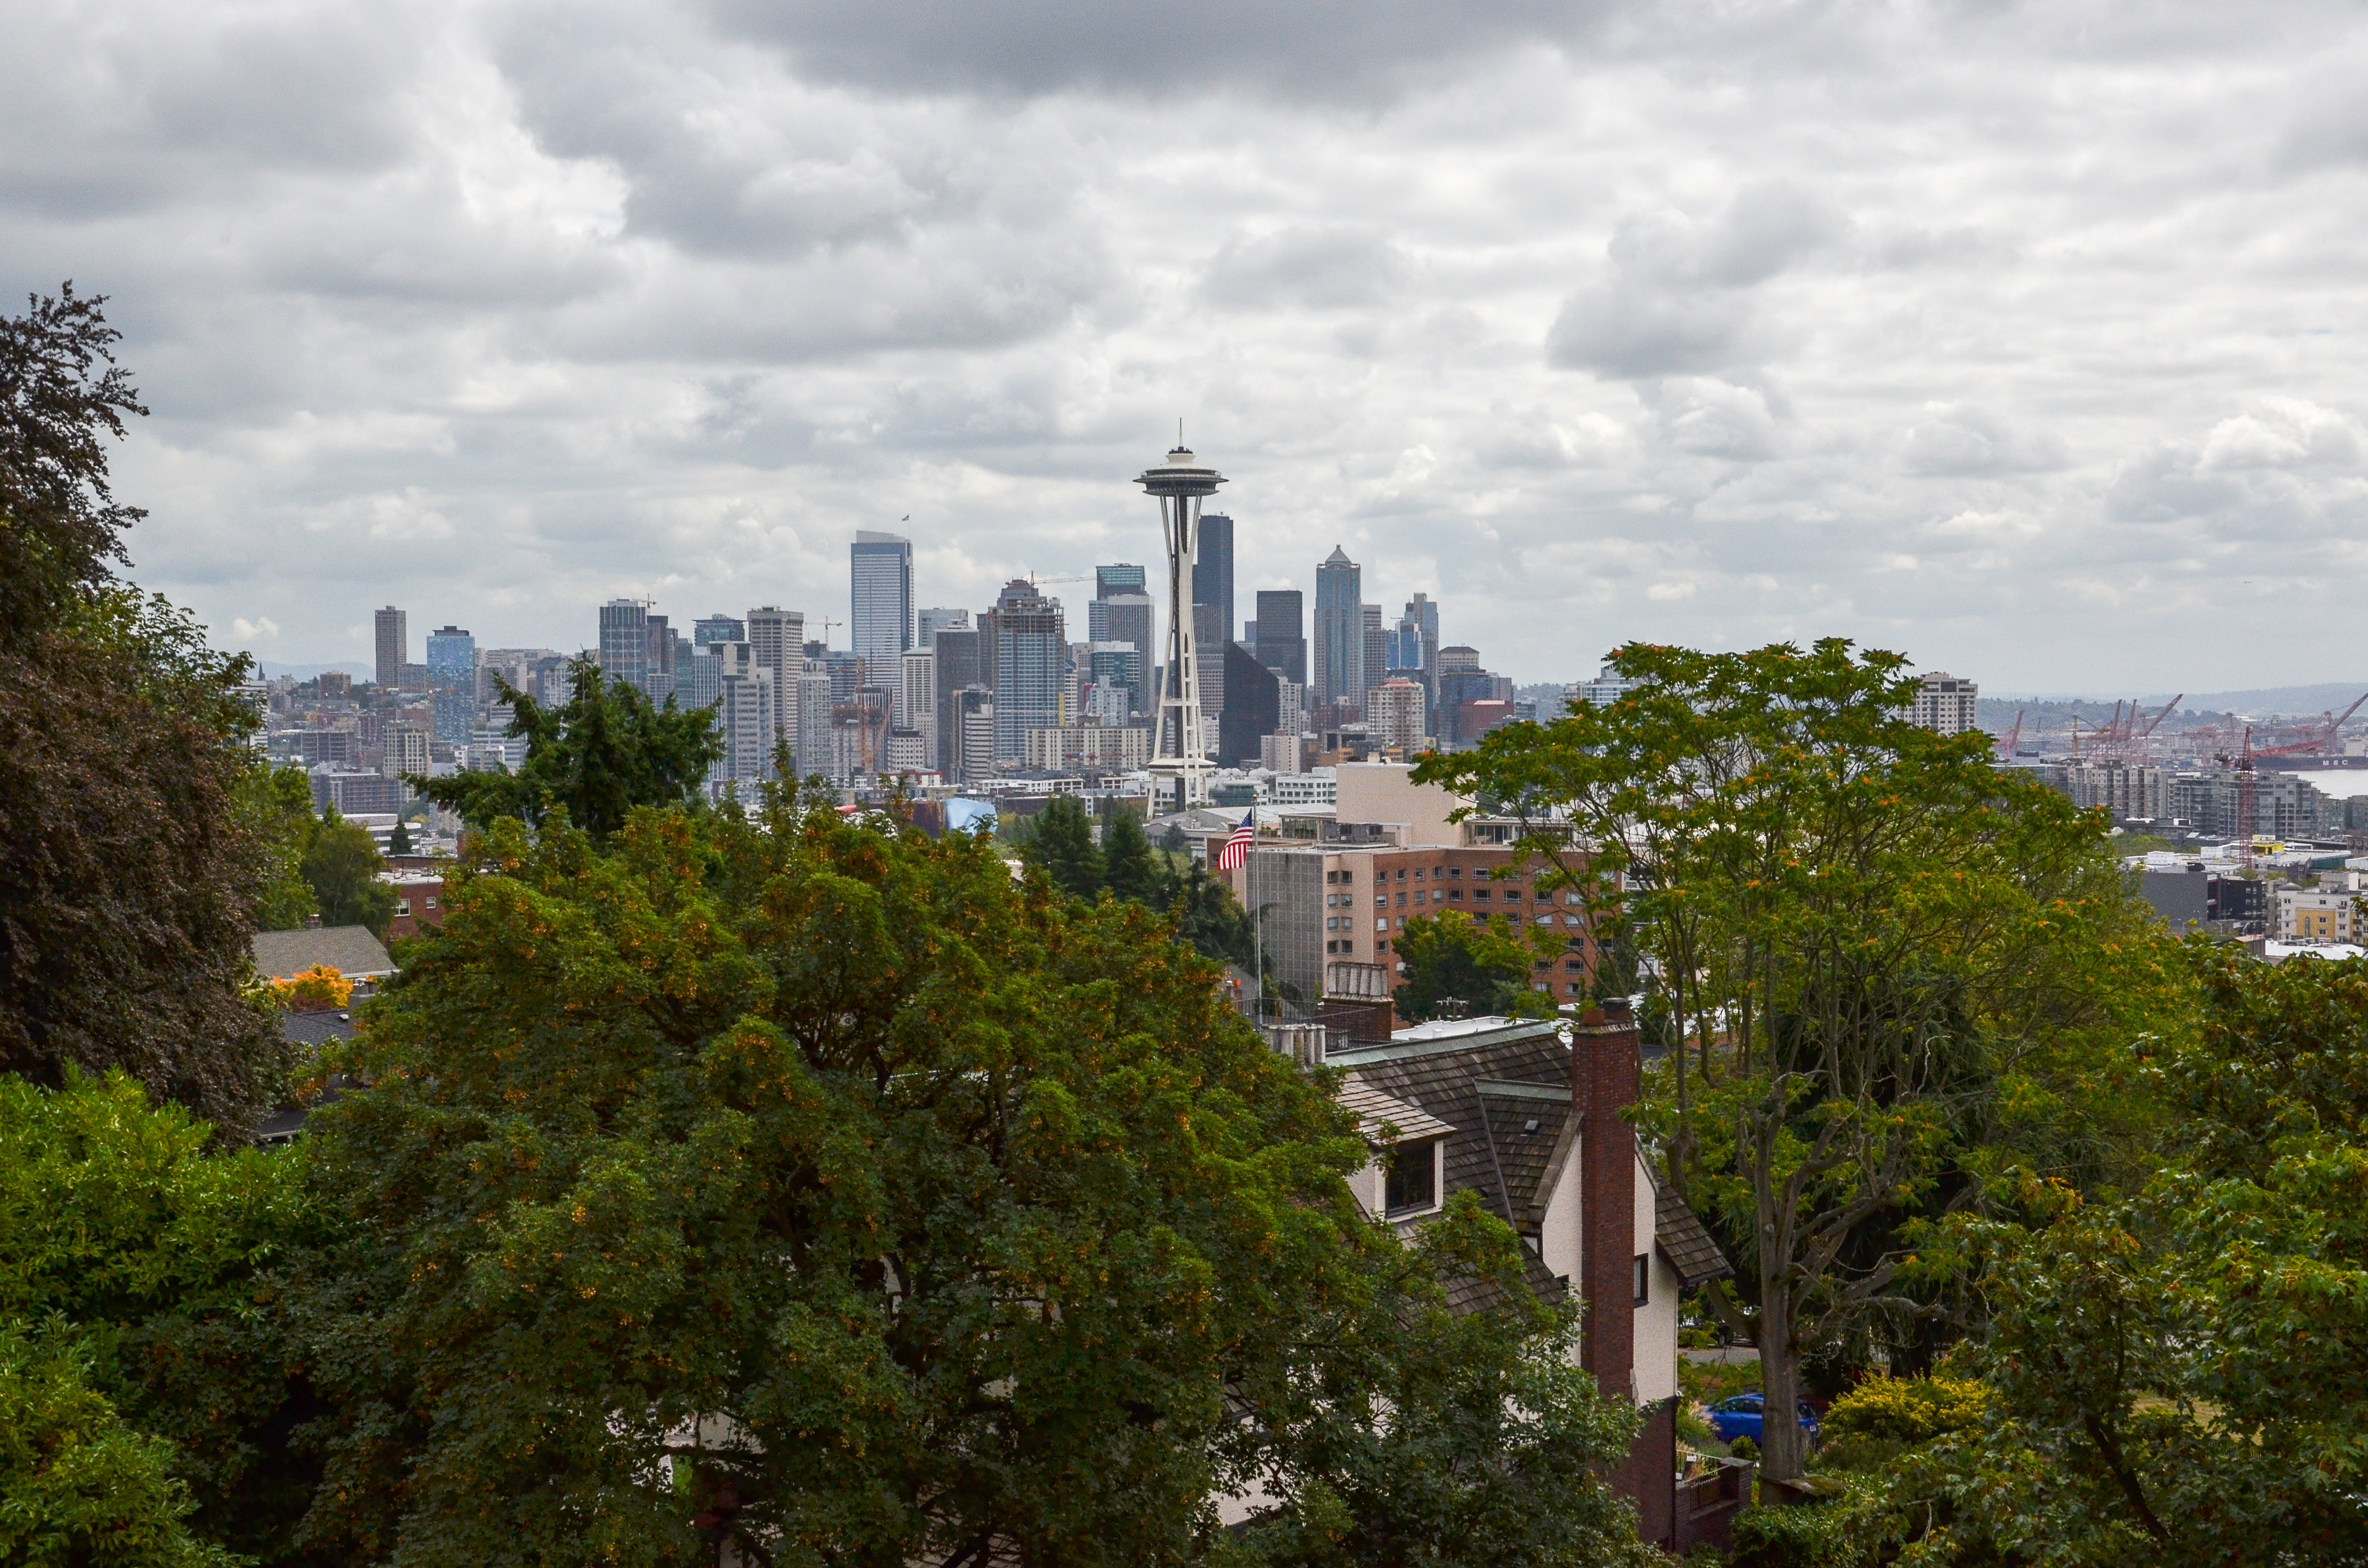
tree, skyline, cloudy, flower, town, city, skyscraper, cityscape, downtown, tower, park, usa, america, landmark, tower block, space needle, washington, seattle, west coast, trees, places of interest, clouds, skyscrapers, outlook, urban area, human settlement, metropolitan area